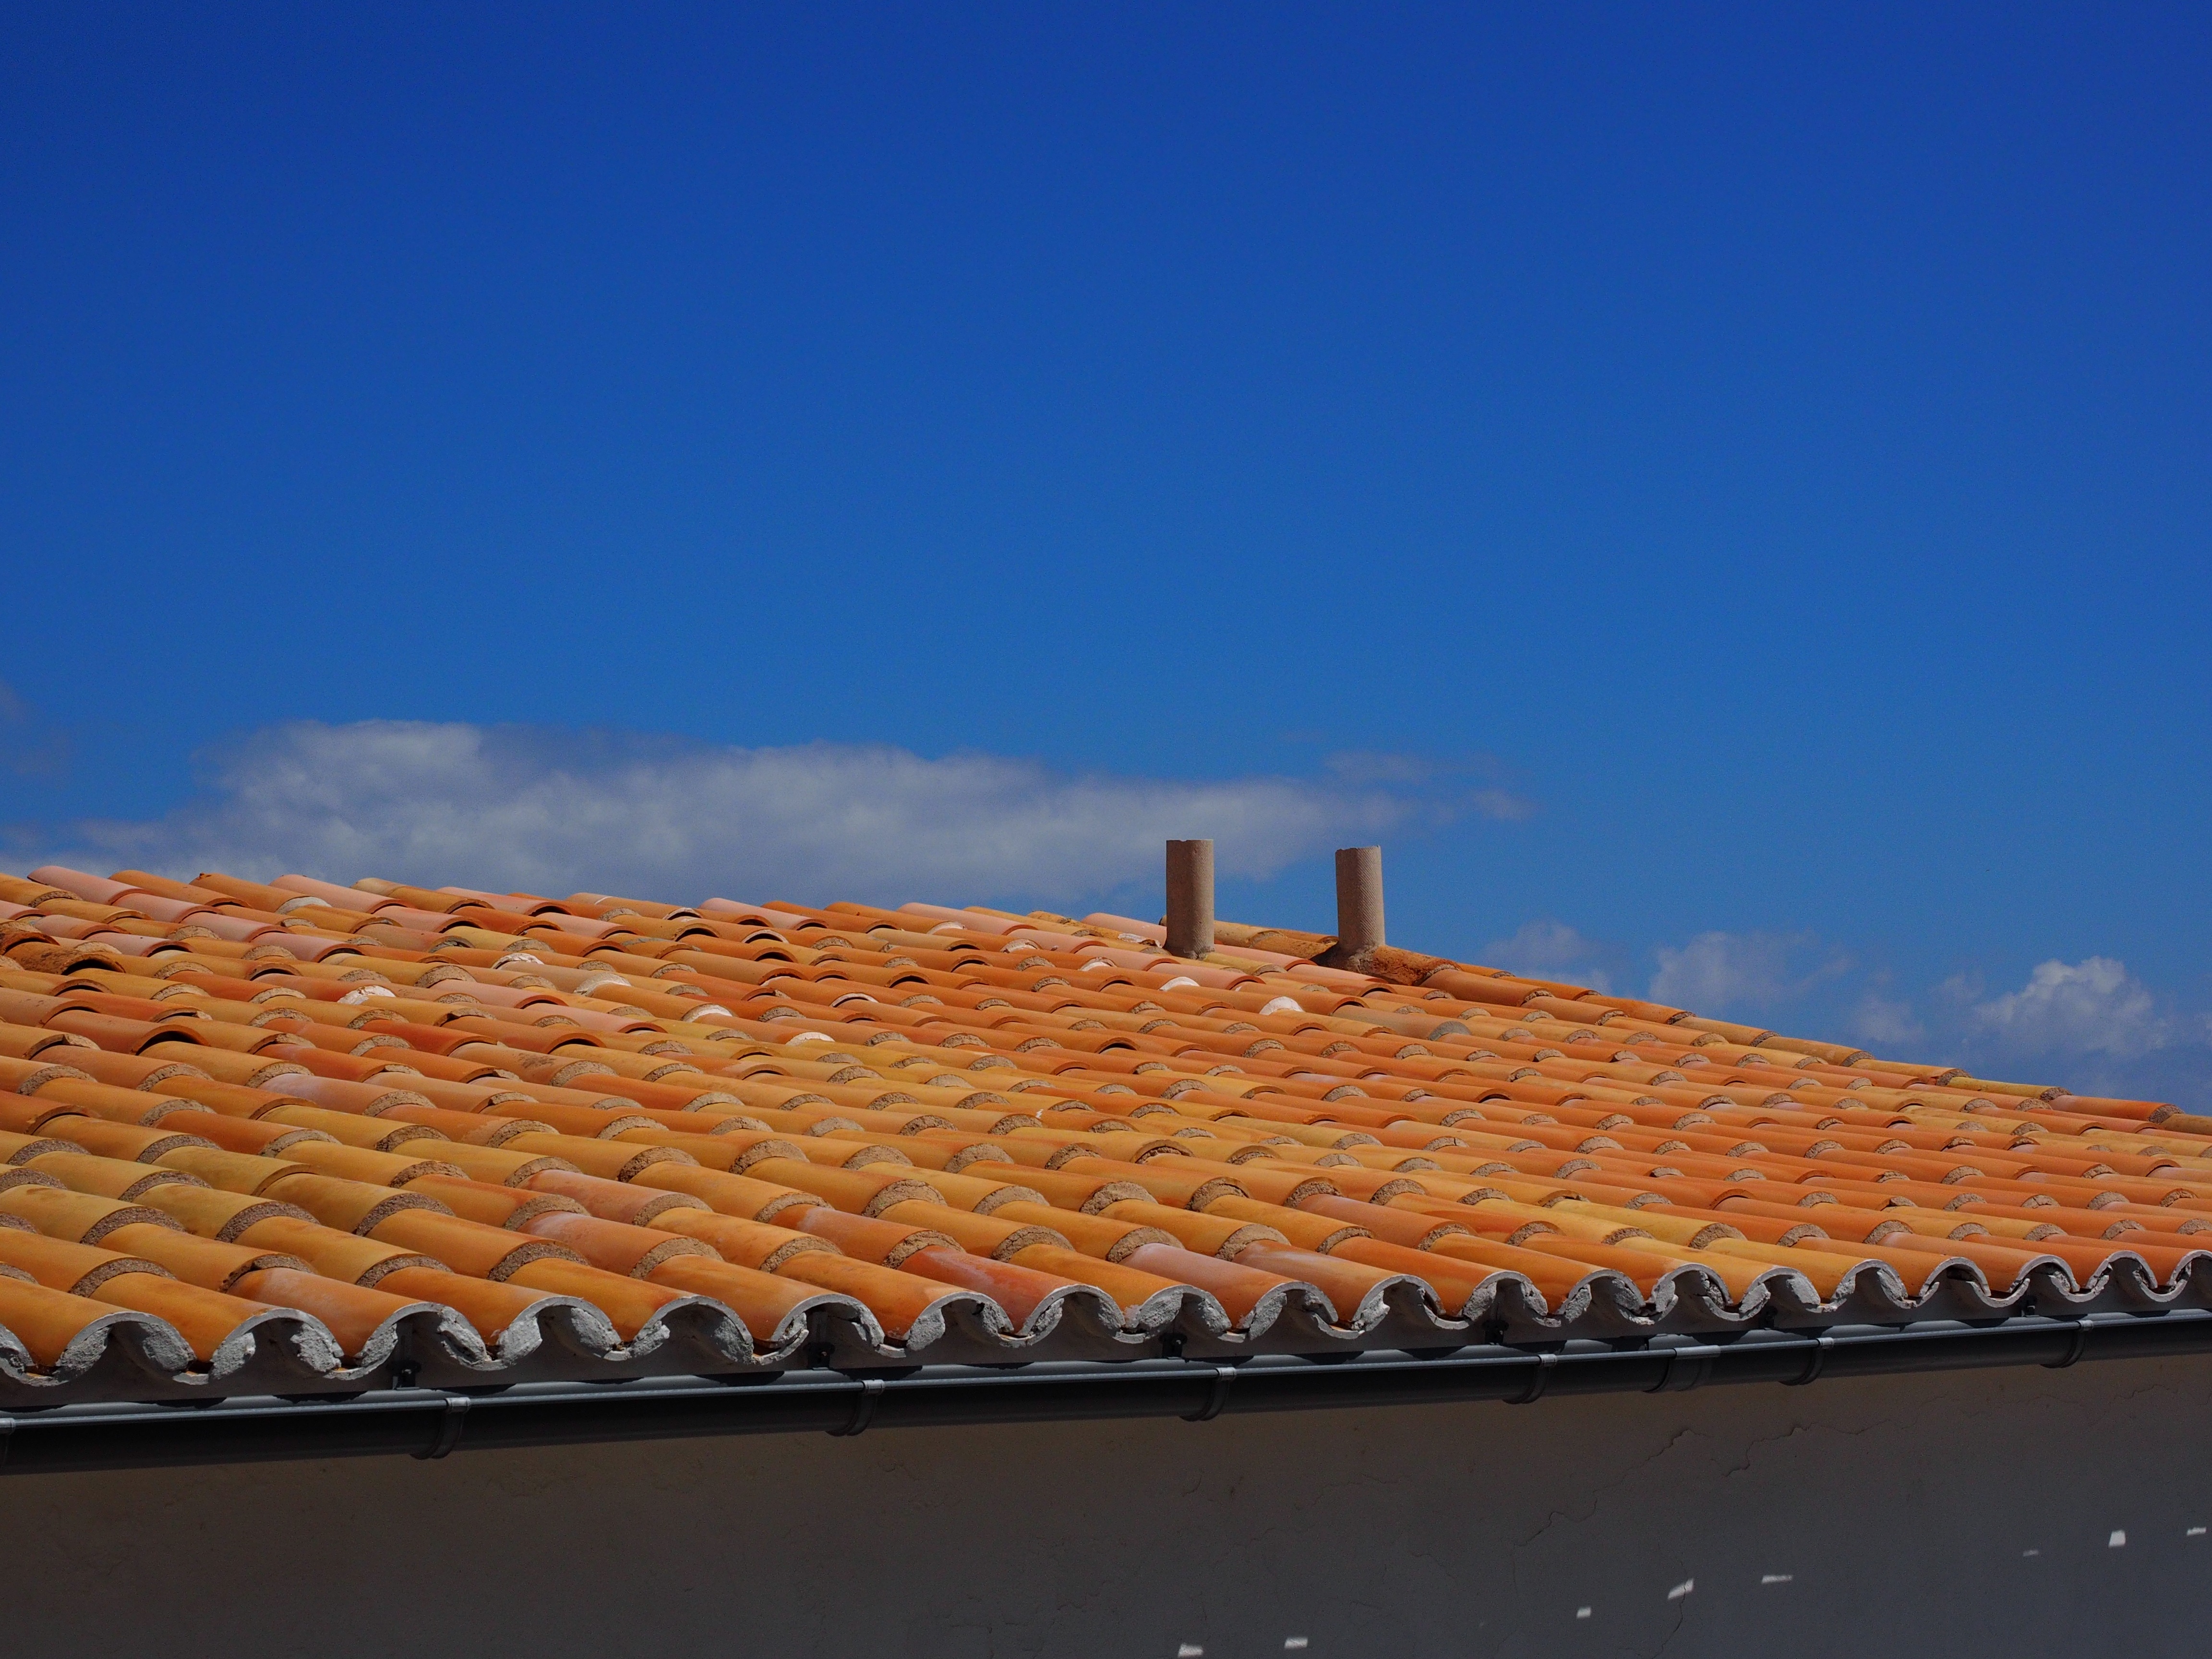
architecture, sky, sunlight, roof, wall, mediterranean, red, facade, tile, roofing, house roof, outdoor structure, flat roof